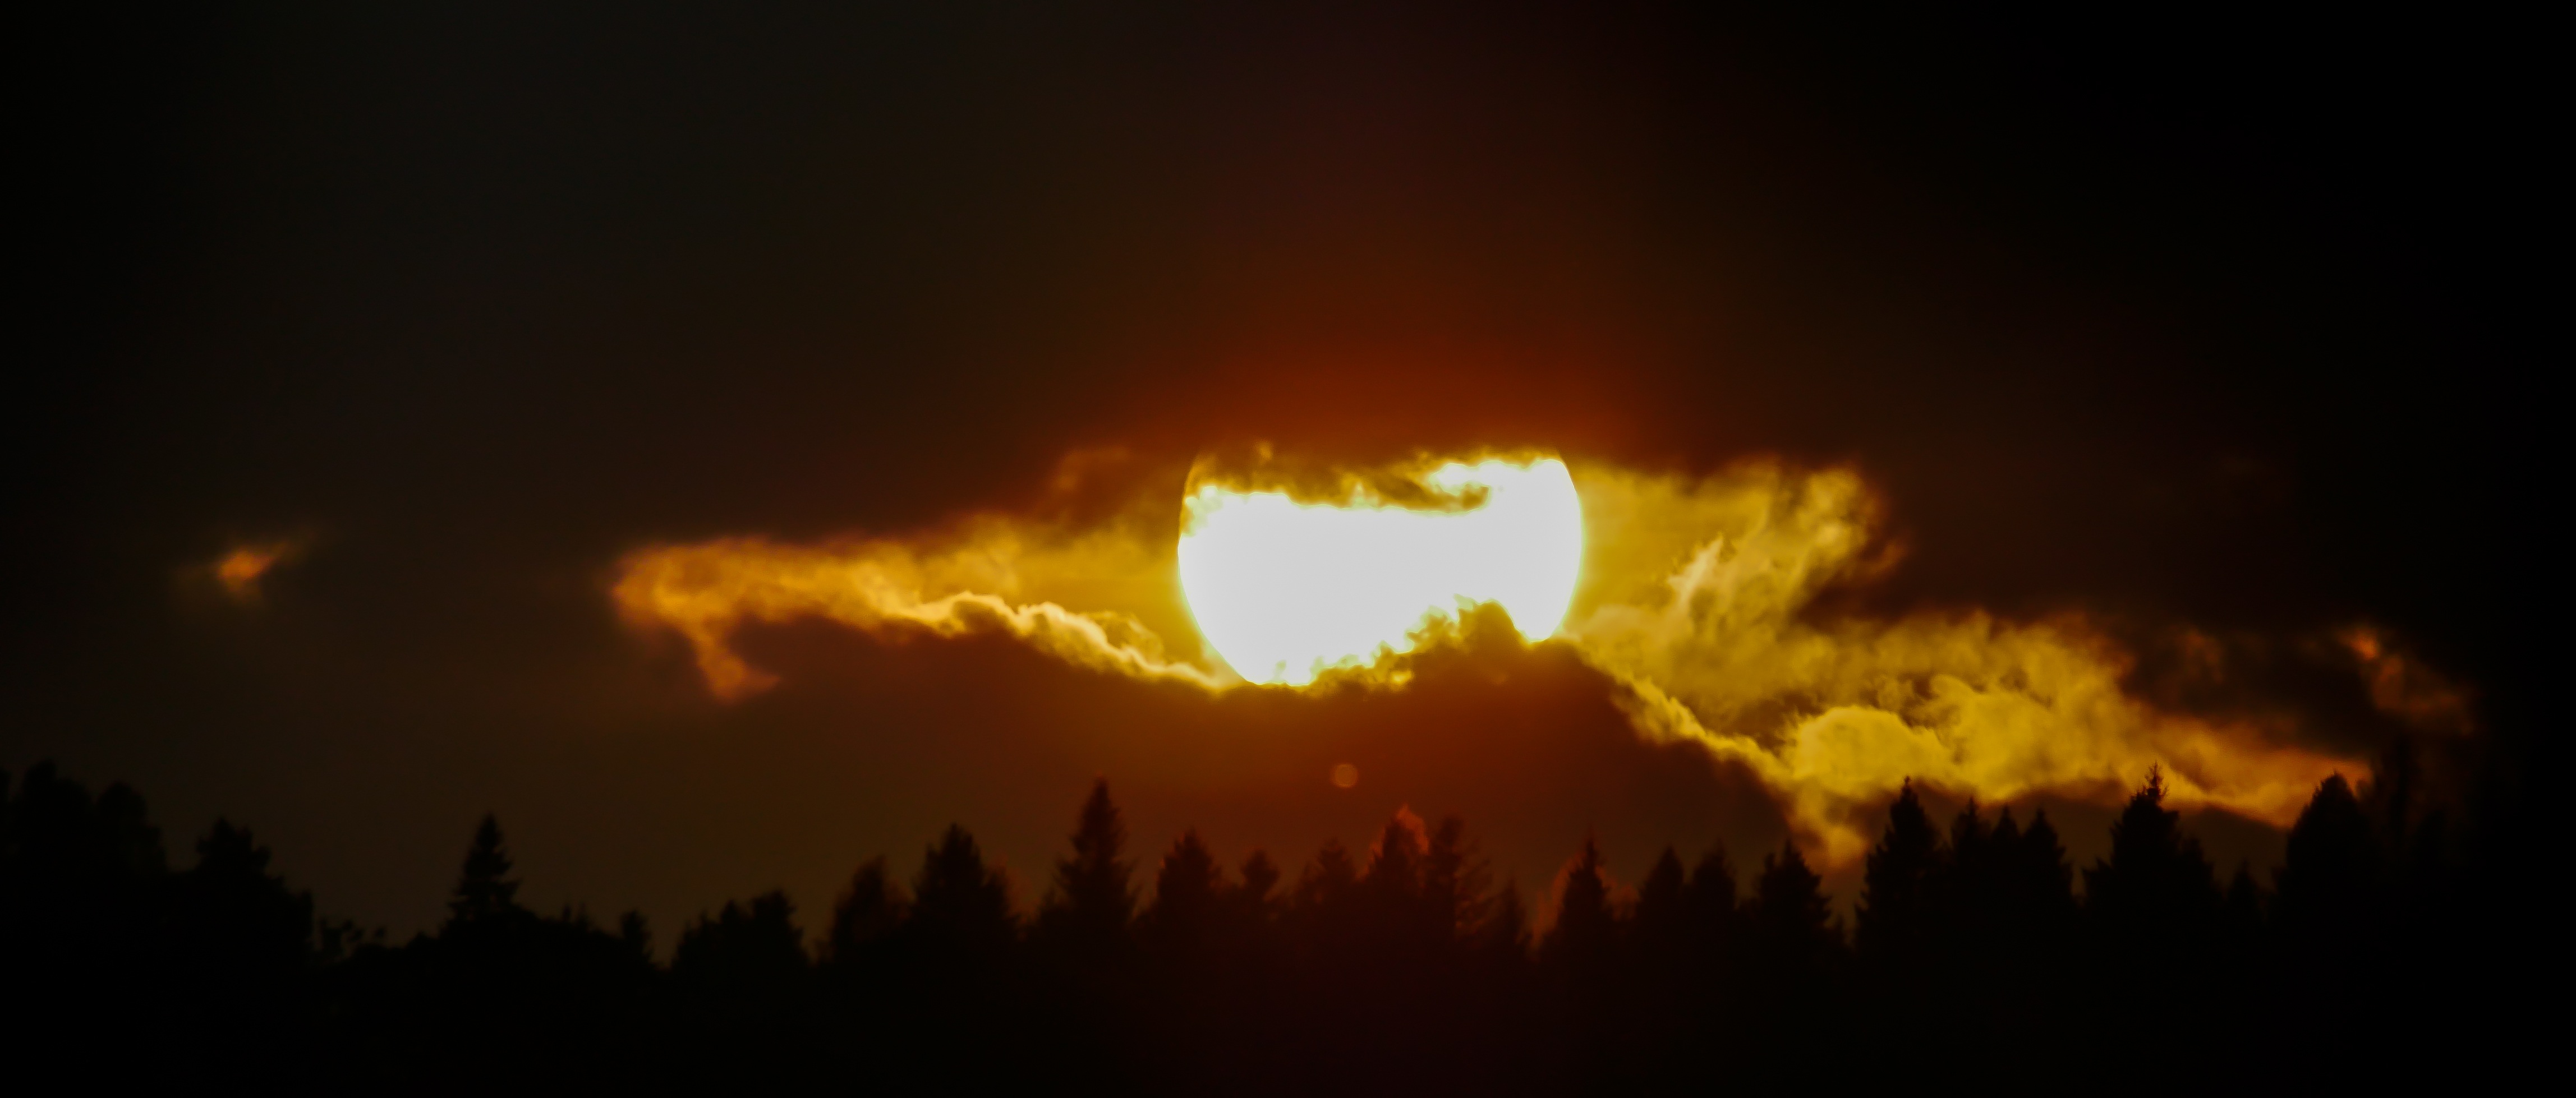
cloud, sun, sunset, evening, holiday, romantic, rest, bonfire, lichtspiel, mood, evening sun, abendstimmung, wildfire, atmospheric, evening sky, flyers, geological phenomenon